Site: brandenburg
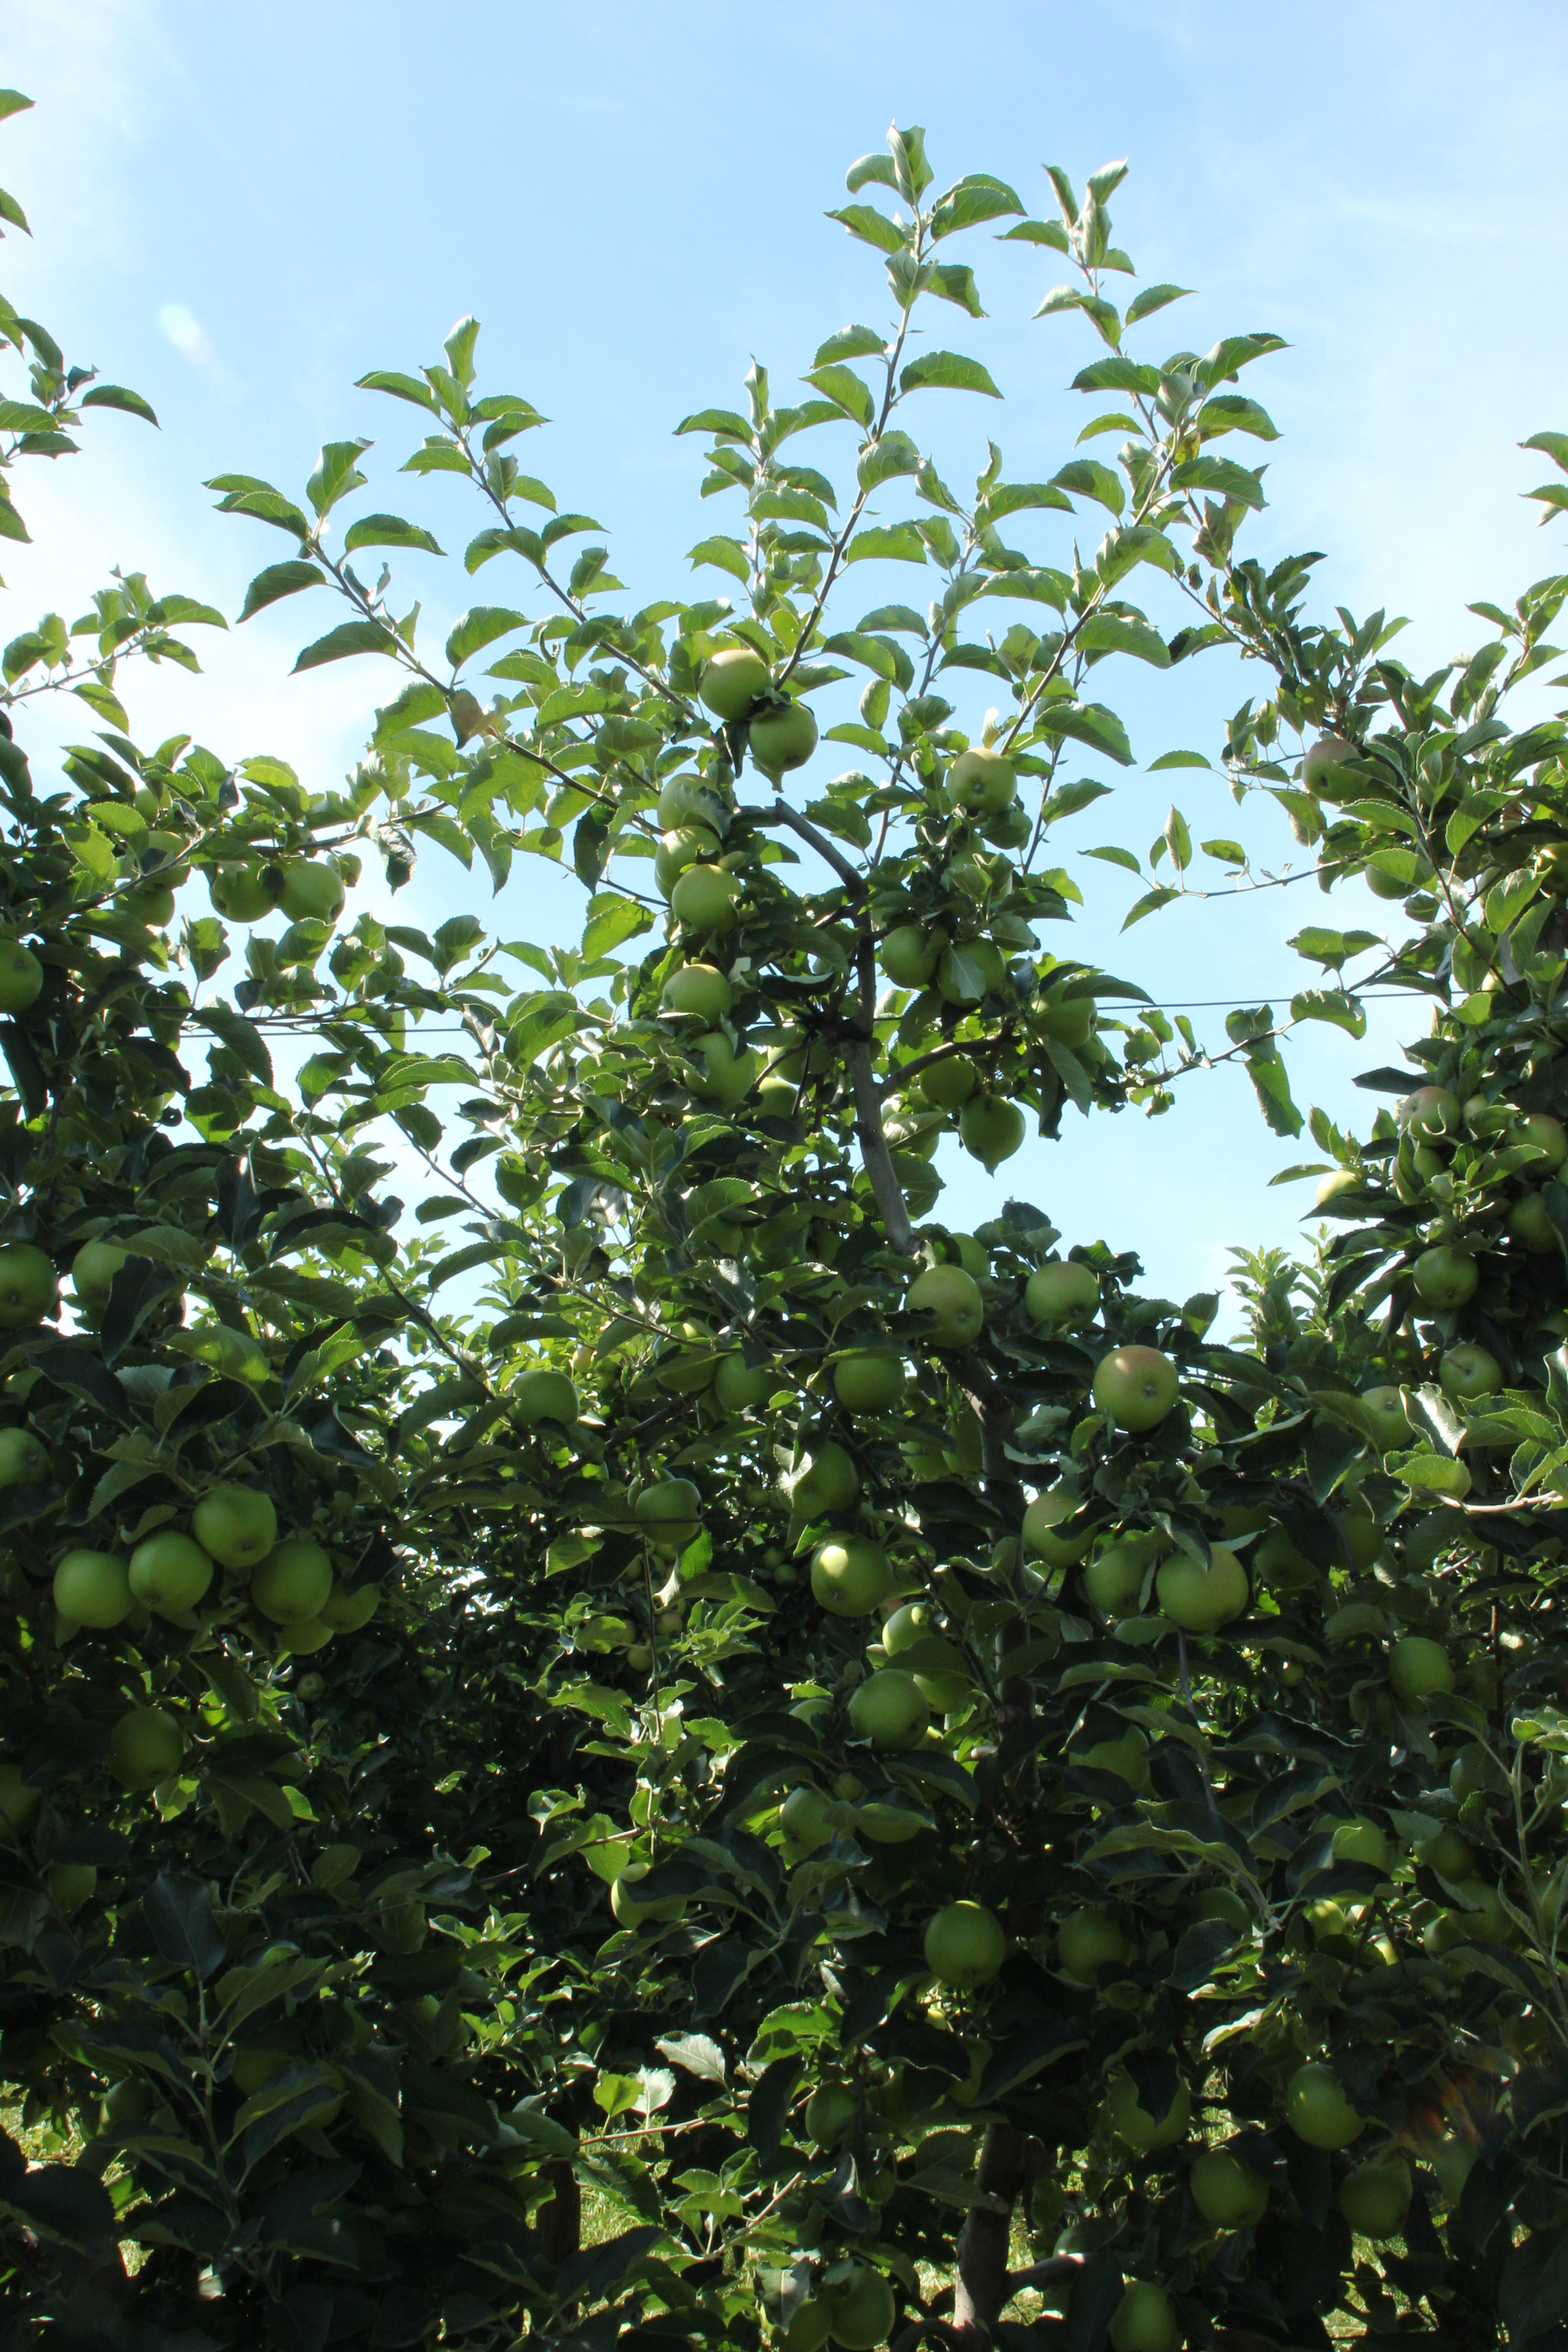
Growth stage (BBCH 77): Development of fruit